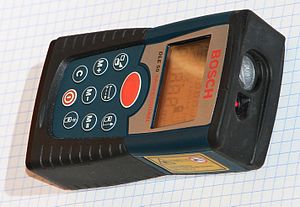
Afstandsmåler / Forskellige typer afstandsmålere / Laserafstandsmåler
Laserafstandsmåler anno 2007. Læg mærke til optikken.
Bosch DLE 50. Laserafstandsmåler med en præcision på +/- 1,5 mm og et måleområde på 0,05 til 50 meter. Viste eksemplar er fremstillet i august 2007
En afstandsmåler er et måleinstrument, som bruges til måle afstande med. Afstandsmåleren adskiller sig fra linealen, tommestokken og målebåndet ved ikke at kræve fysisk kontakt med det, der skal måles og den skal heller ikke spænde over hele den længde, der skal måles.